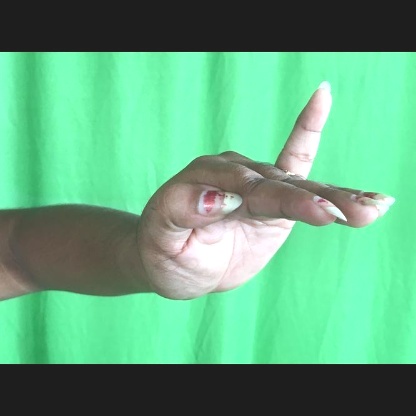
Mudra: Hamsapaksha